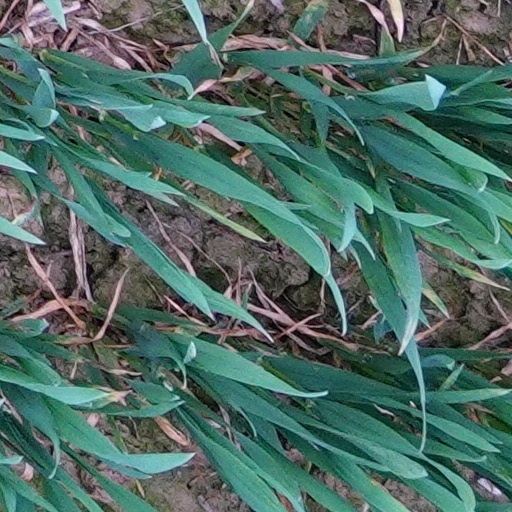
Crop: wheat